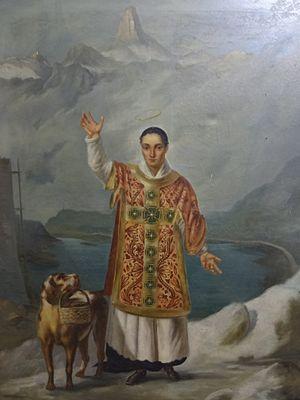
Tableau, 1832, autrefois à l'intérieur de l'église de l'hospice du Grand-Saint-Bernard, à l'entrée du choeur
Bernard de Menthon, appelé également Bernard d'Aoste et Bernard du Mont-Joux, naît vers 1020. Archidiacre d'Aoste, il fonde vers 1050 un hospice, au sommet du col du Mont-Joux, qui porte désormais son nom : l'hospice du Grand-Saint-Bernard. Il reconstruit un hospice à Colonne-Joux, celui du Petit-Saint-Bernard. Prédicateur itinérant à succès, il meurt à Novare le 12 juin 1081 ou 1086 et y est enseveli le 15, jour retenu pour sa fête. Il est canonisé par l'évêque de Novare, en 1123, inscrit au calendrier romain par le bienheureux Innocent XI, en 1681, puis déclaré patron des alpinistes, des voyageurs et habitants des Alpes par Pie XI, en 1923. Une légende du XVᵉ siècle le fait naître en 923 dans la famille de Menthon, et mourir en 1008. Source de confusions, cette légende inspire encore de nos jours ses biographies et son iconographie dominante.